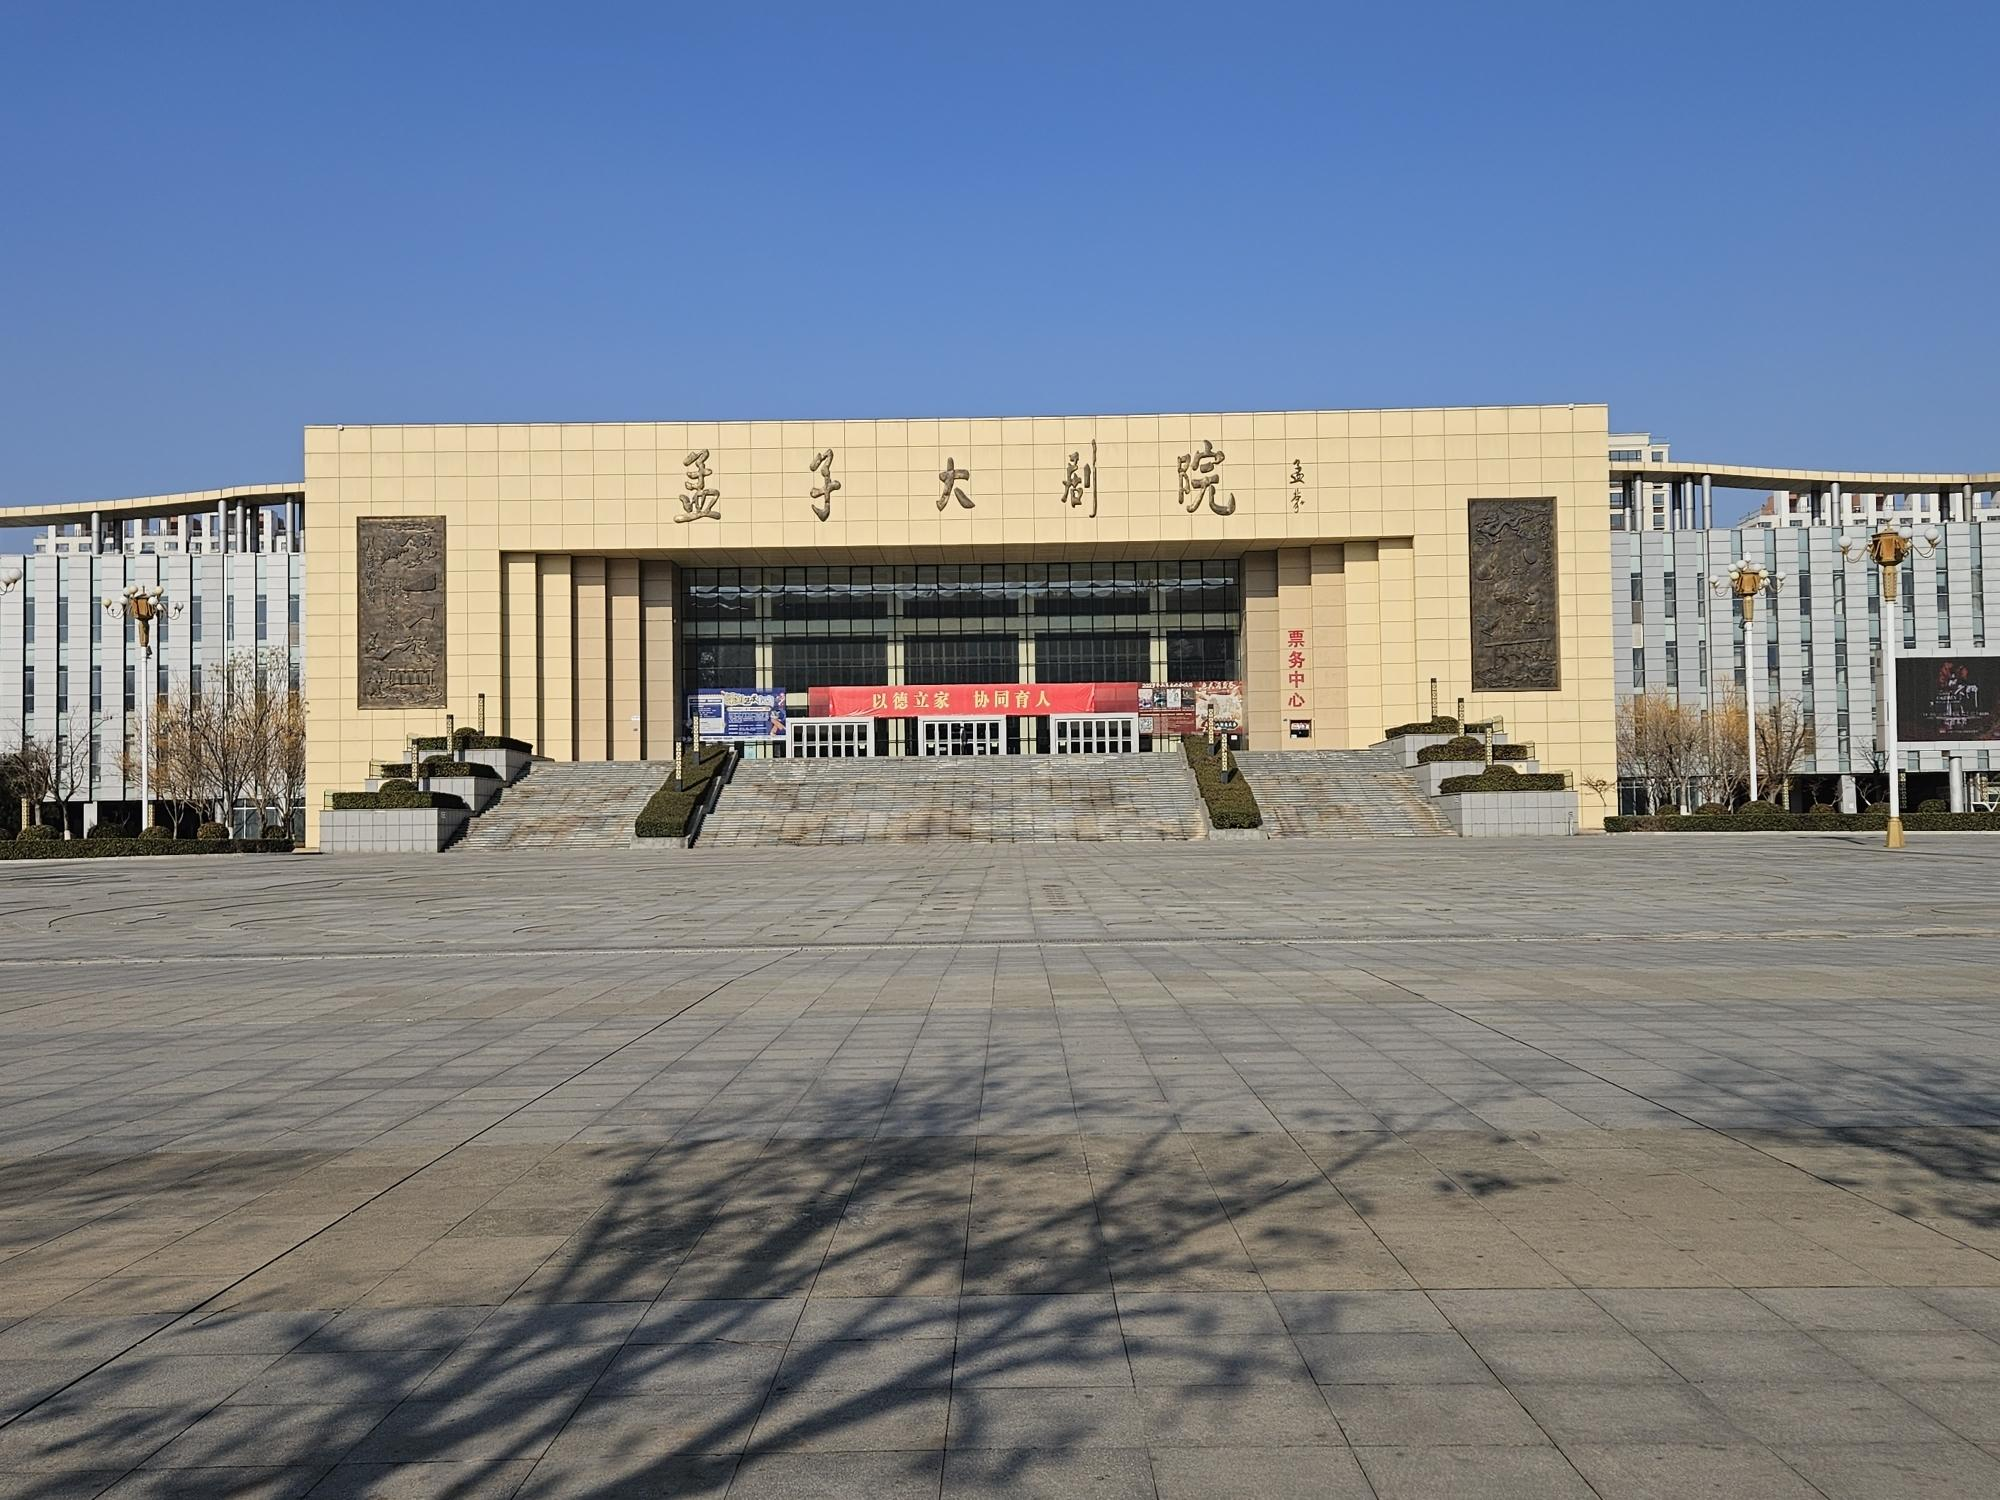
地标名称：孟子大剧院
所在城市：济宁市·邹城市